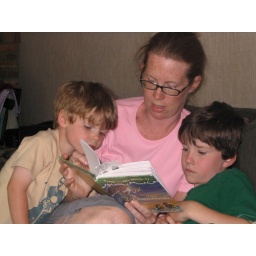
boys are absorbed in the last 2 chapters before book is returned to library